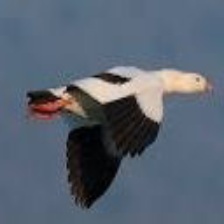
Species: ANDEAN GOOSE
Scientific name: CHLOEPHAGA MELANOPTERA
ImageNet parent category: goose